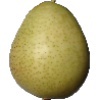
Label: Pear 1